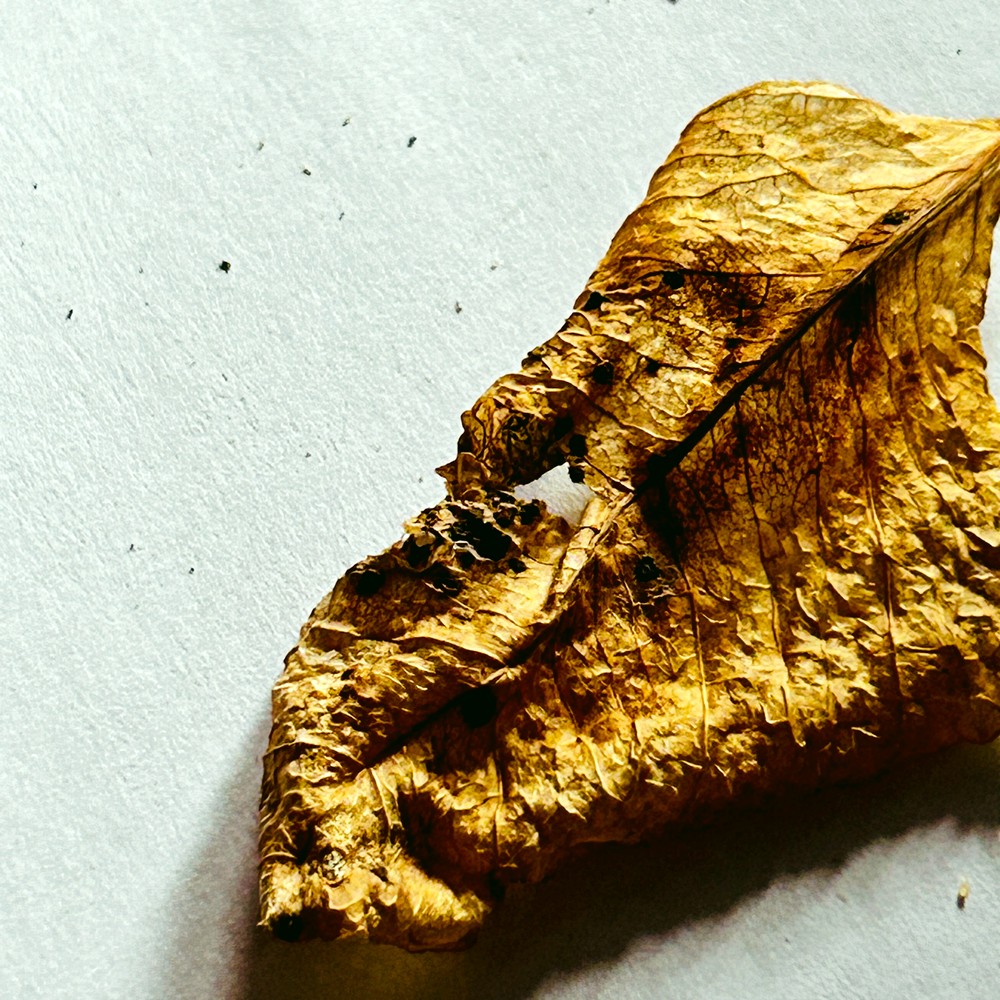
Label: Dry Leaf